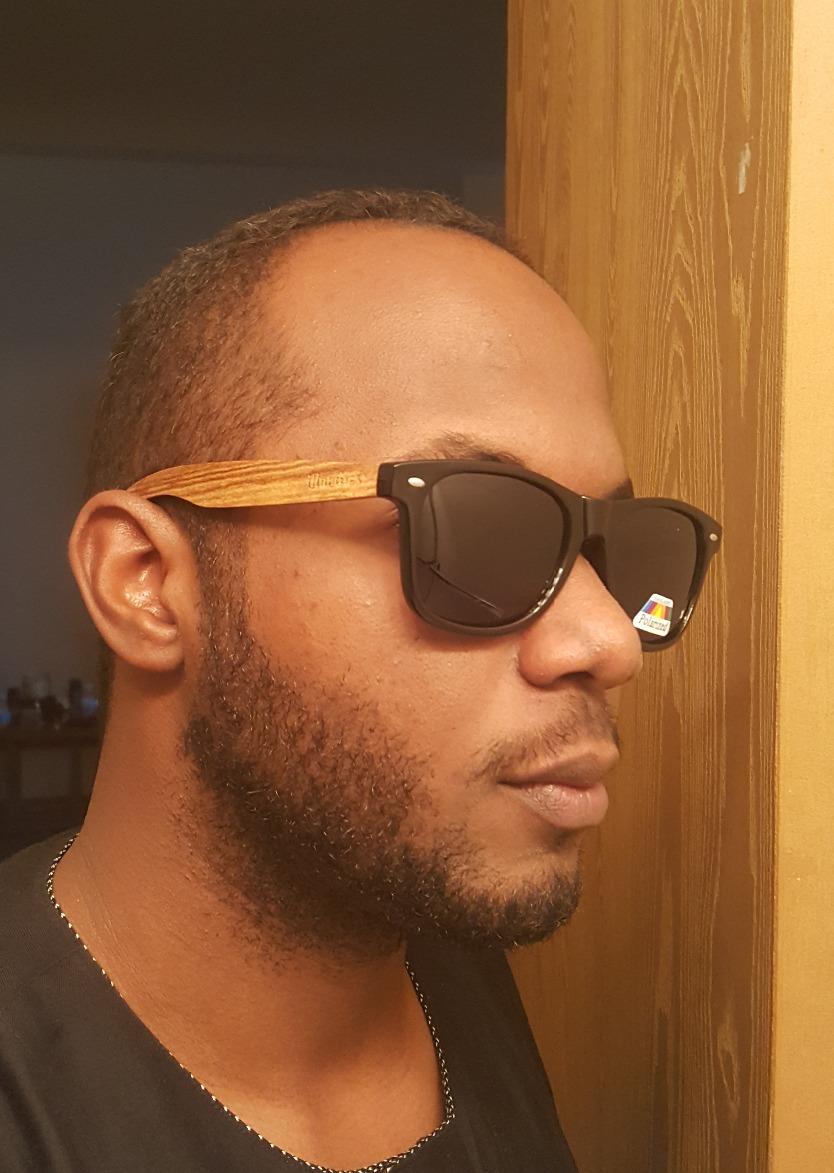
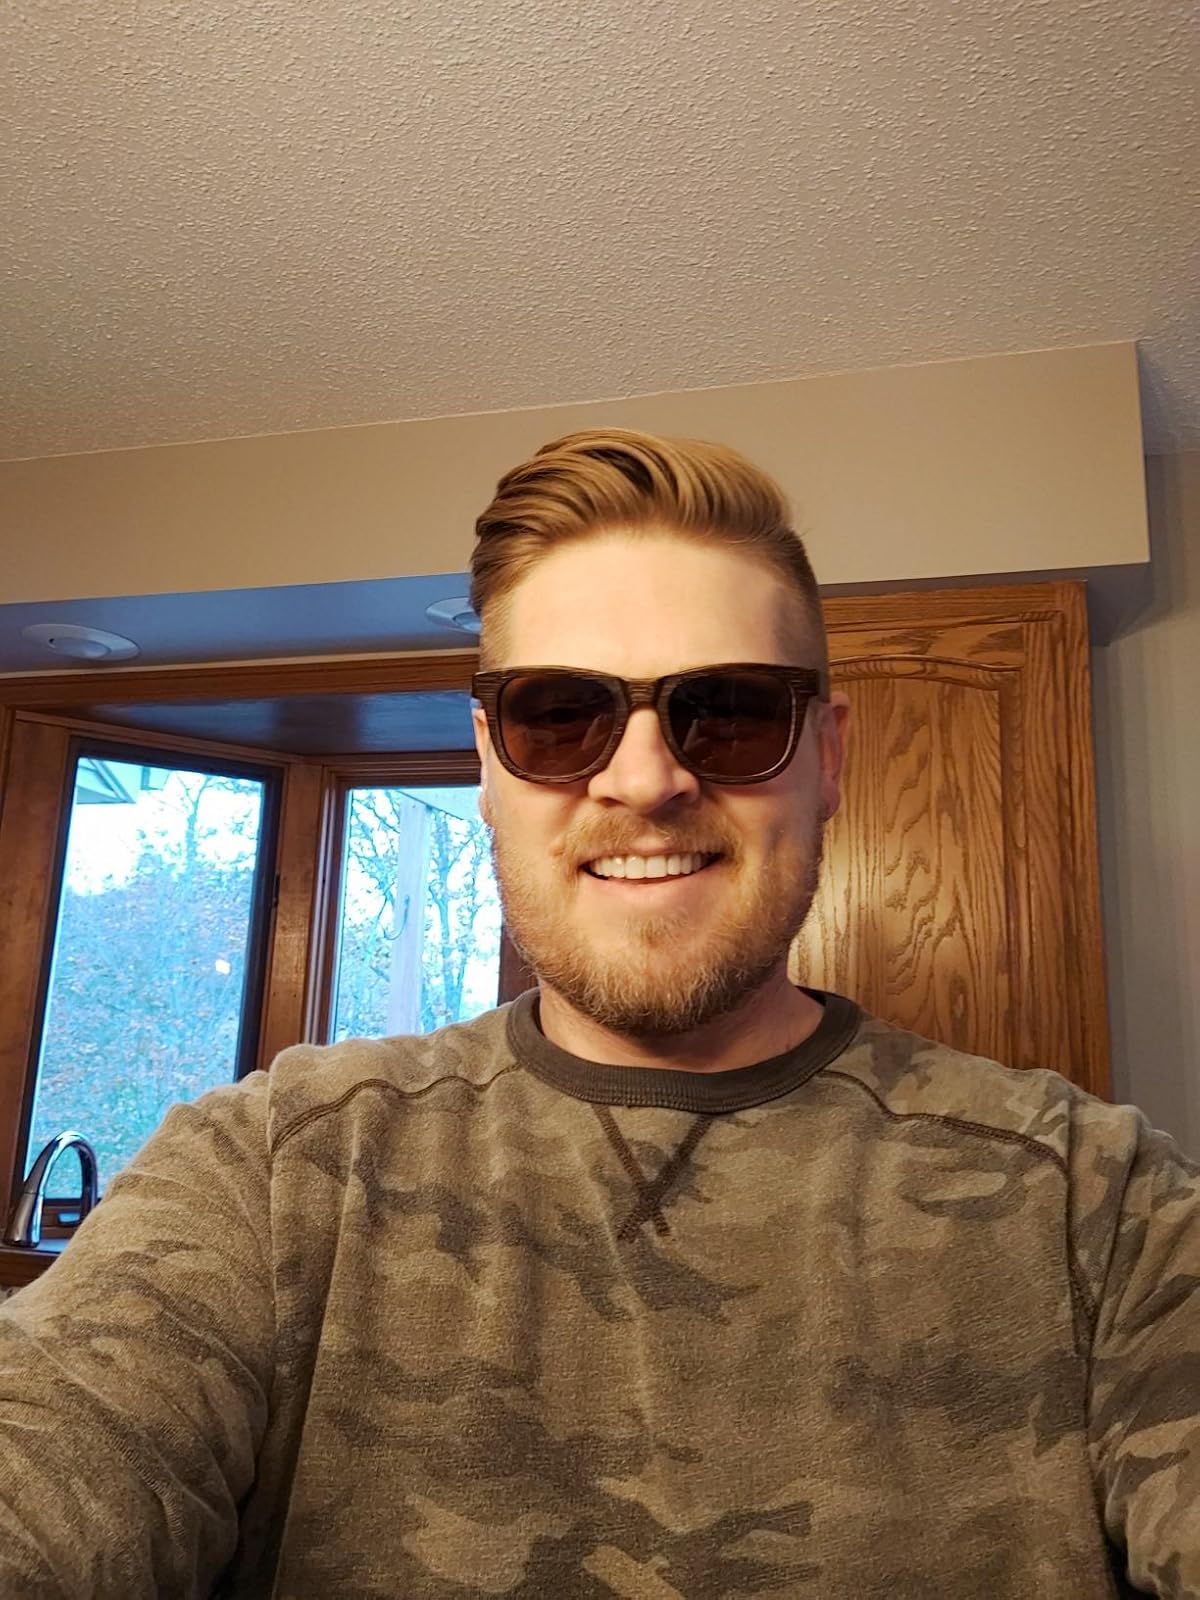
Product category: accessories_sunglasses
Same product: no